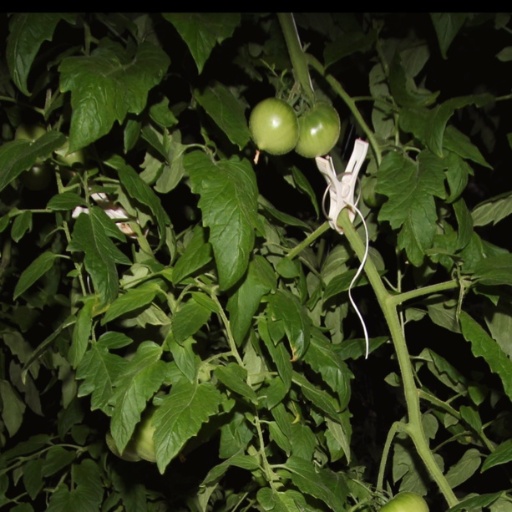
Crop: tomato